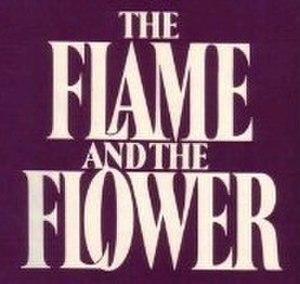
Quand l'ouragan s'apaise est la première romance historique rédigée par l'écrivain américain Kathleen Woodiwiss. Il symbolise la naissance du roman d'amour paralittéraire moderne et constitue le premier volet de la série Birmingham. Paru en 1972 aux États-Unis, il remporte un énorme succès à travers le monde et par l'audace dont il fait preuve, décomplexe de nombreux auteurs qui se lancent à leur tour dans cette nouvelle tendance.